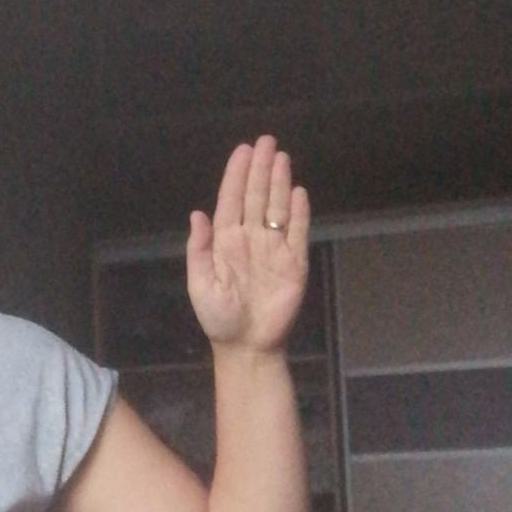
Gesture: stop